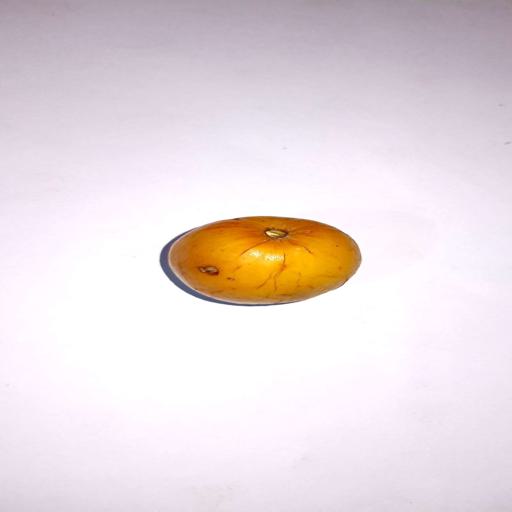
Label: bruised